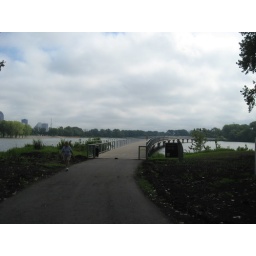
Gray's Lake a bridge that goes over the lake